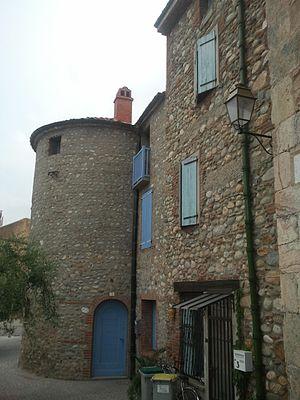
Tour médiévale à Corneilla-la-Rivière